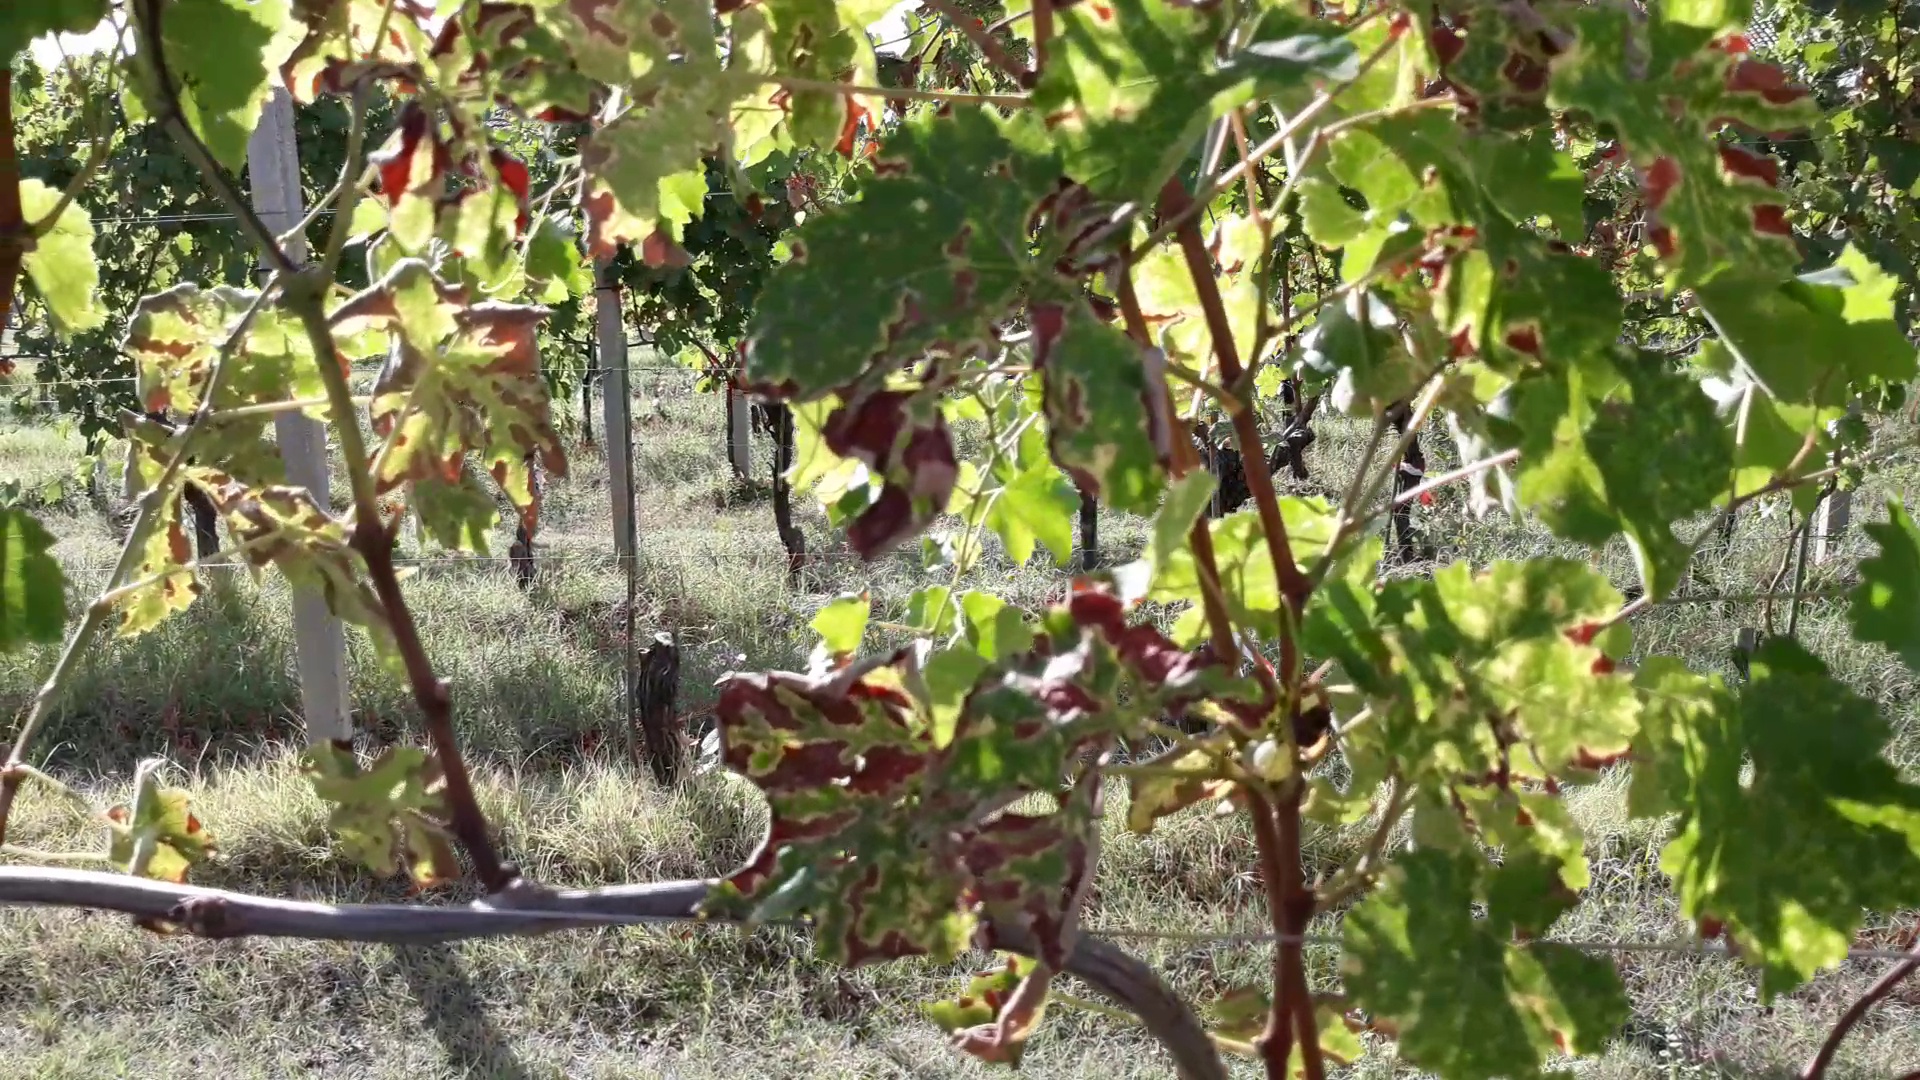
Label: esca